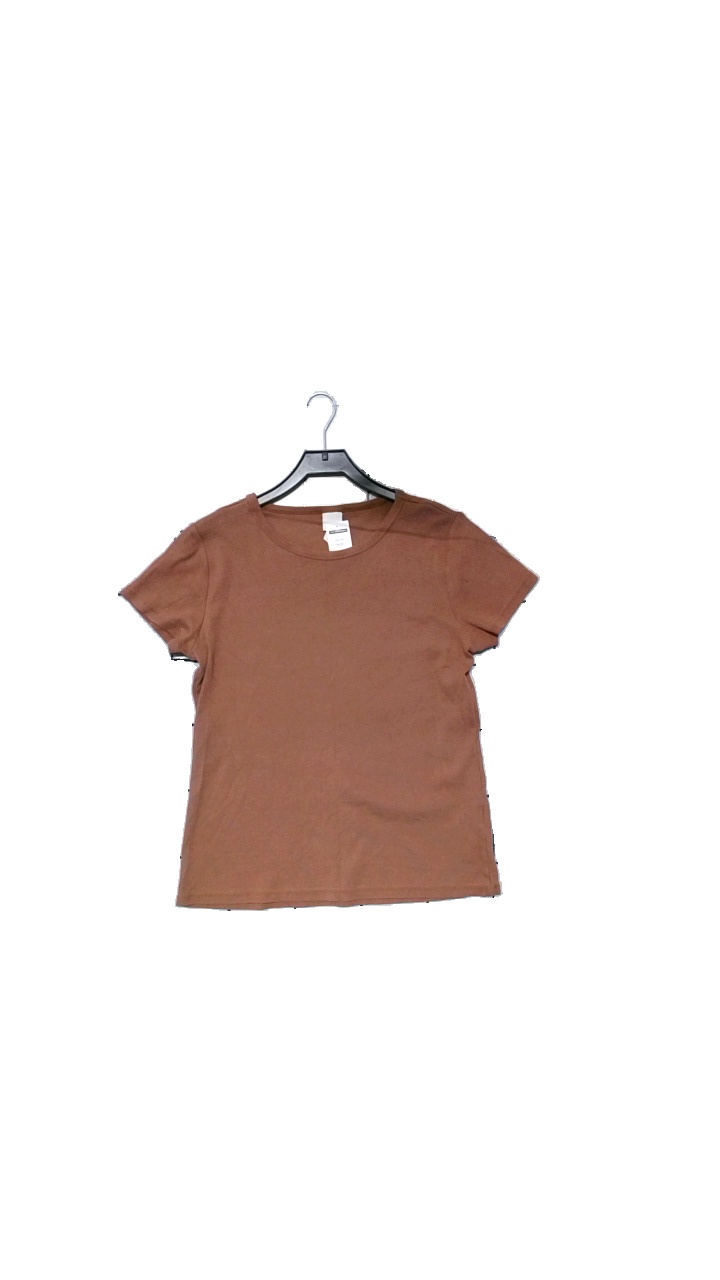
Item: Top (Ladies)
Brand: H&m
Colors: Brown
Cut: Regular
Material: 95% cotton, 5% elastane
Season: All
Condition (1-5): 5
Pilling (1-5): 4
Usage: Reuse
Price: <50